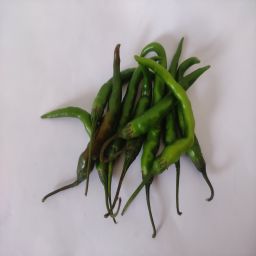
Crop: Chile Pepper
Quality: Unripe